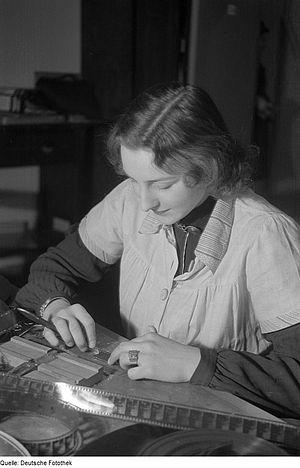
Une presse à coller est un accessoire de la post-production d’un film de cinéma ou de télévision tourné avec une caméra argentique. Elle était nécessaire au cours du montage lorsque celui-ci était encore effectué à partir d’une copie positive des différents négatifs obtenus pendant le tournage, pour constituer une « copie de travail », c’est-à-dire une sorte de brouillon du film.